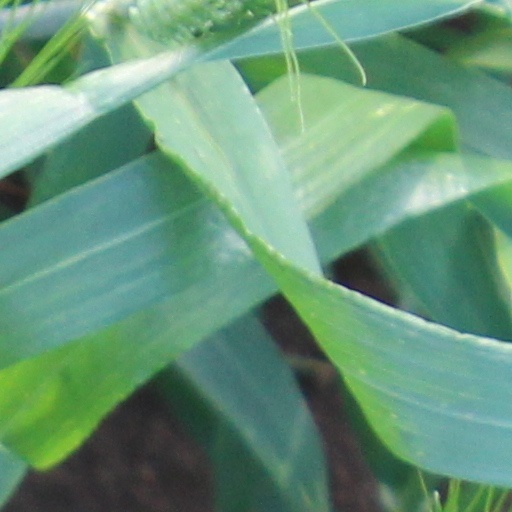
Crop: wheat